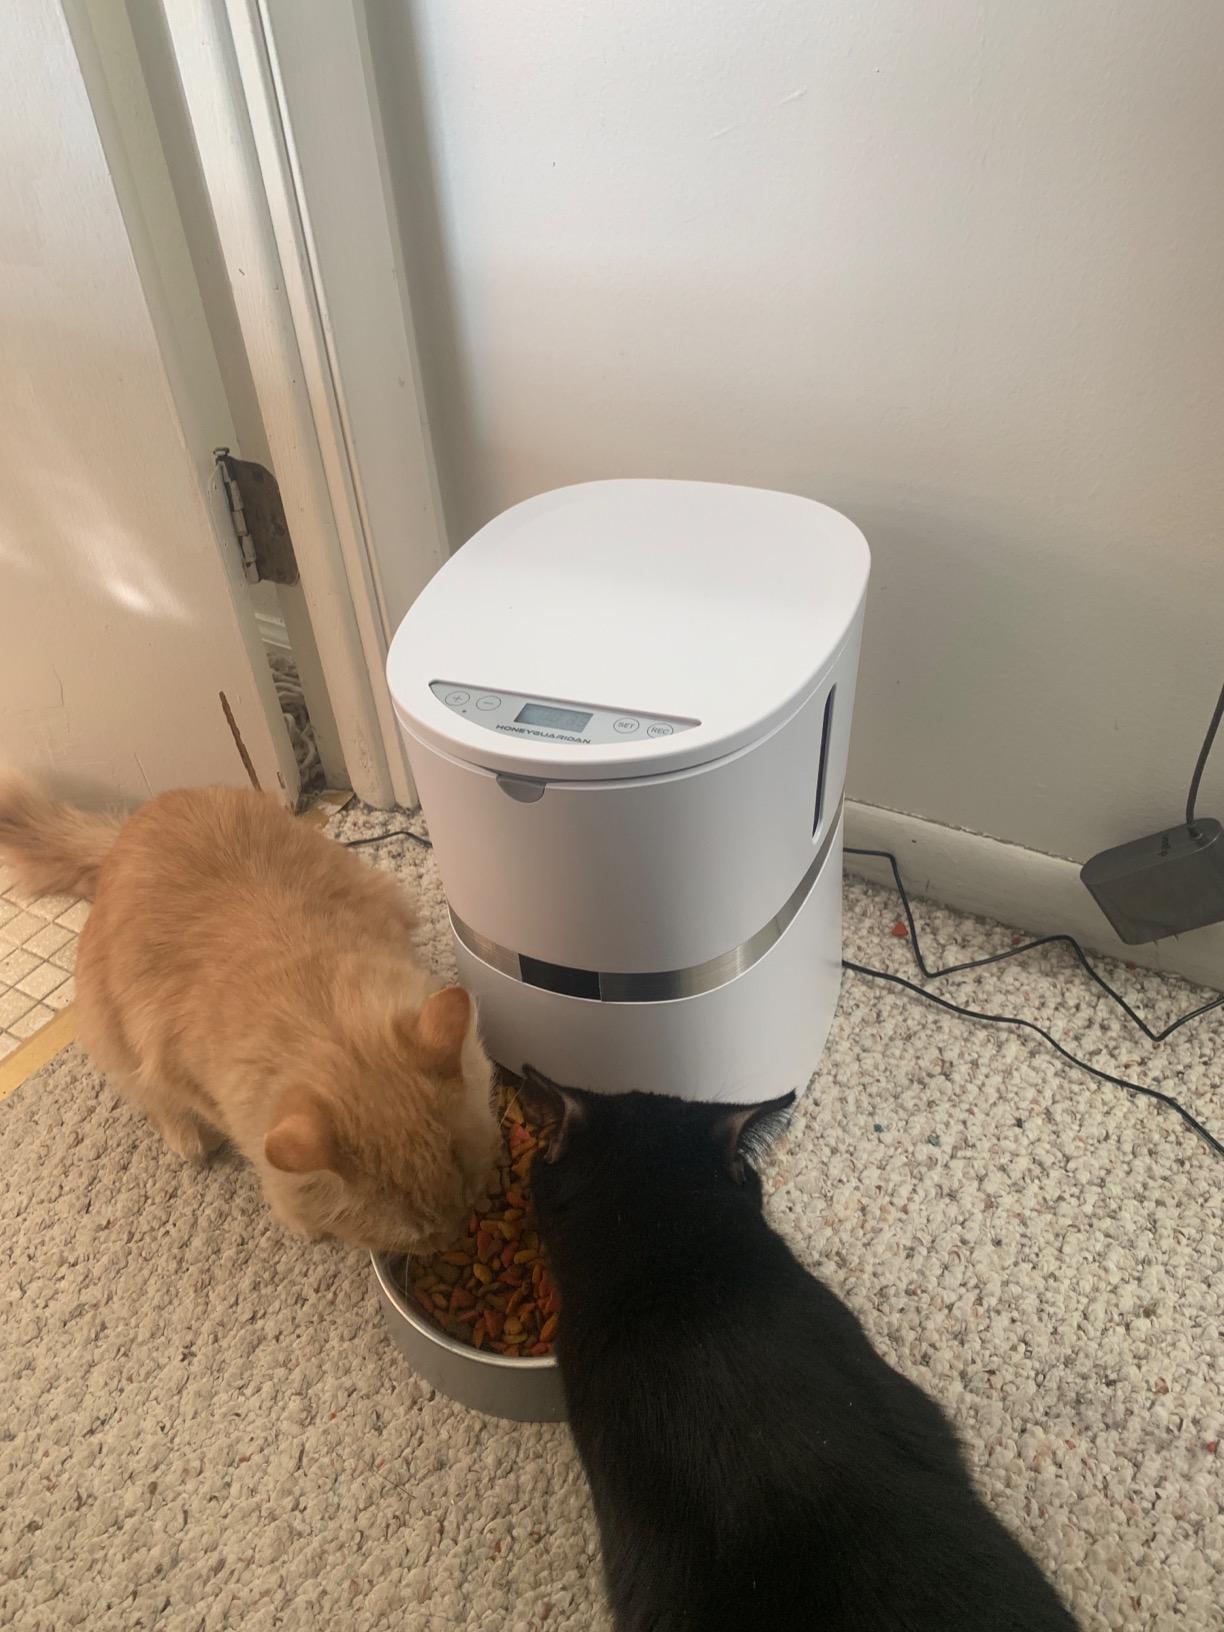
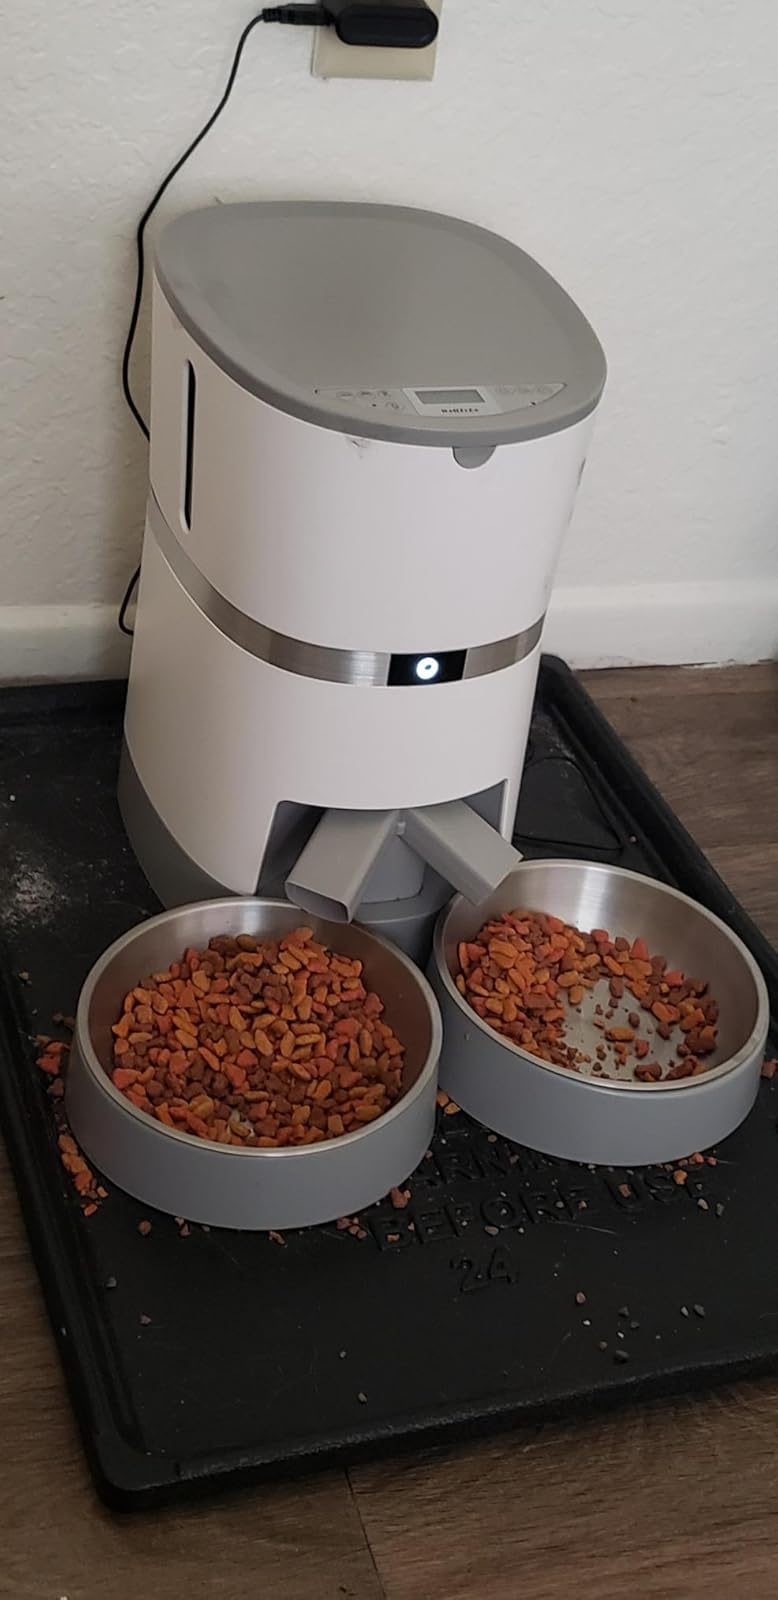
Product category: items_feeder
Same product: no